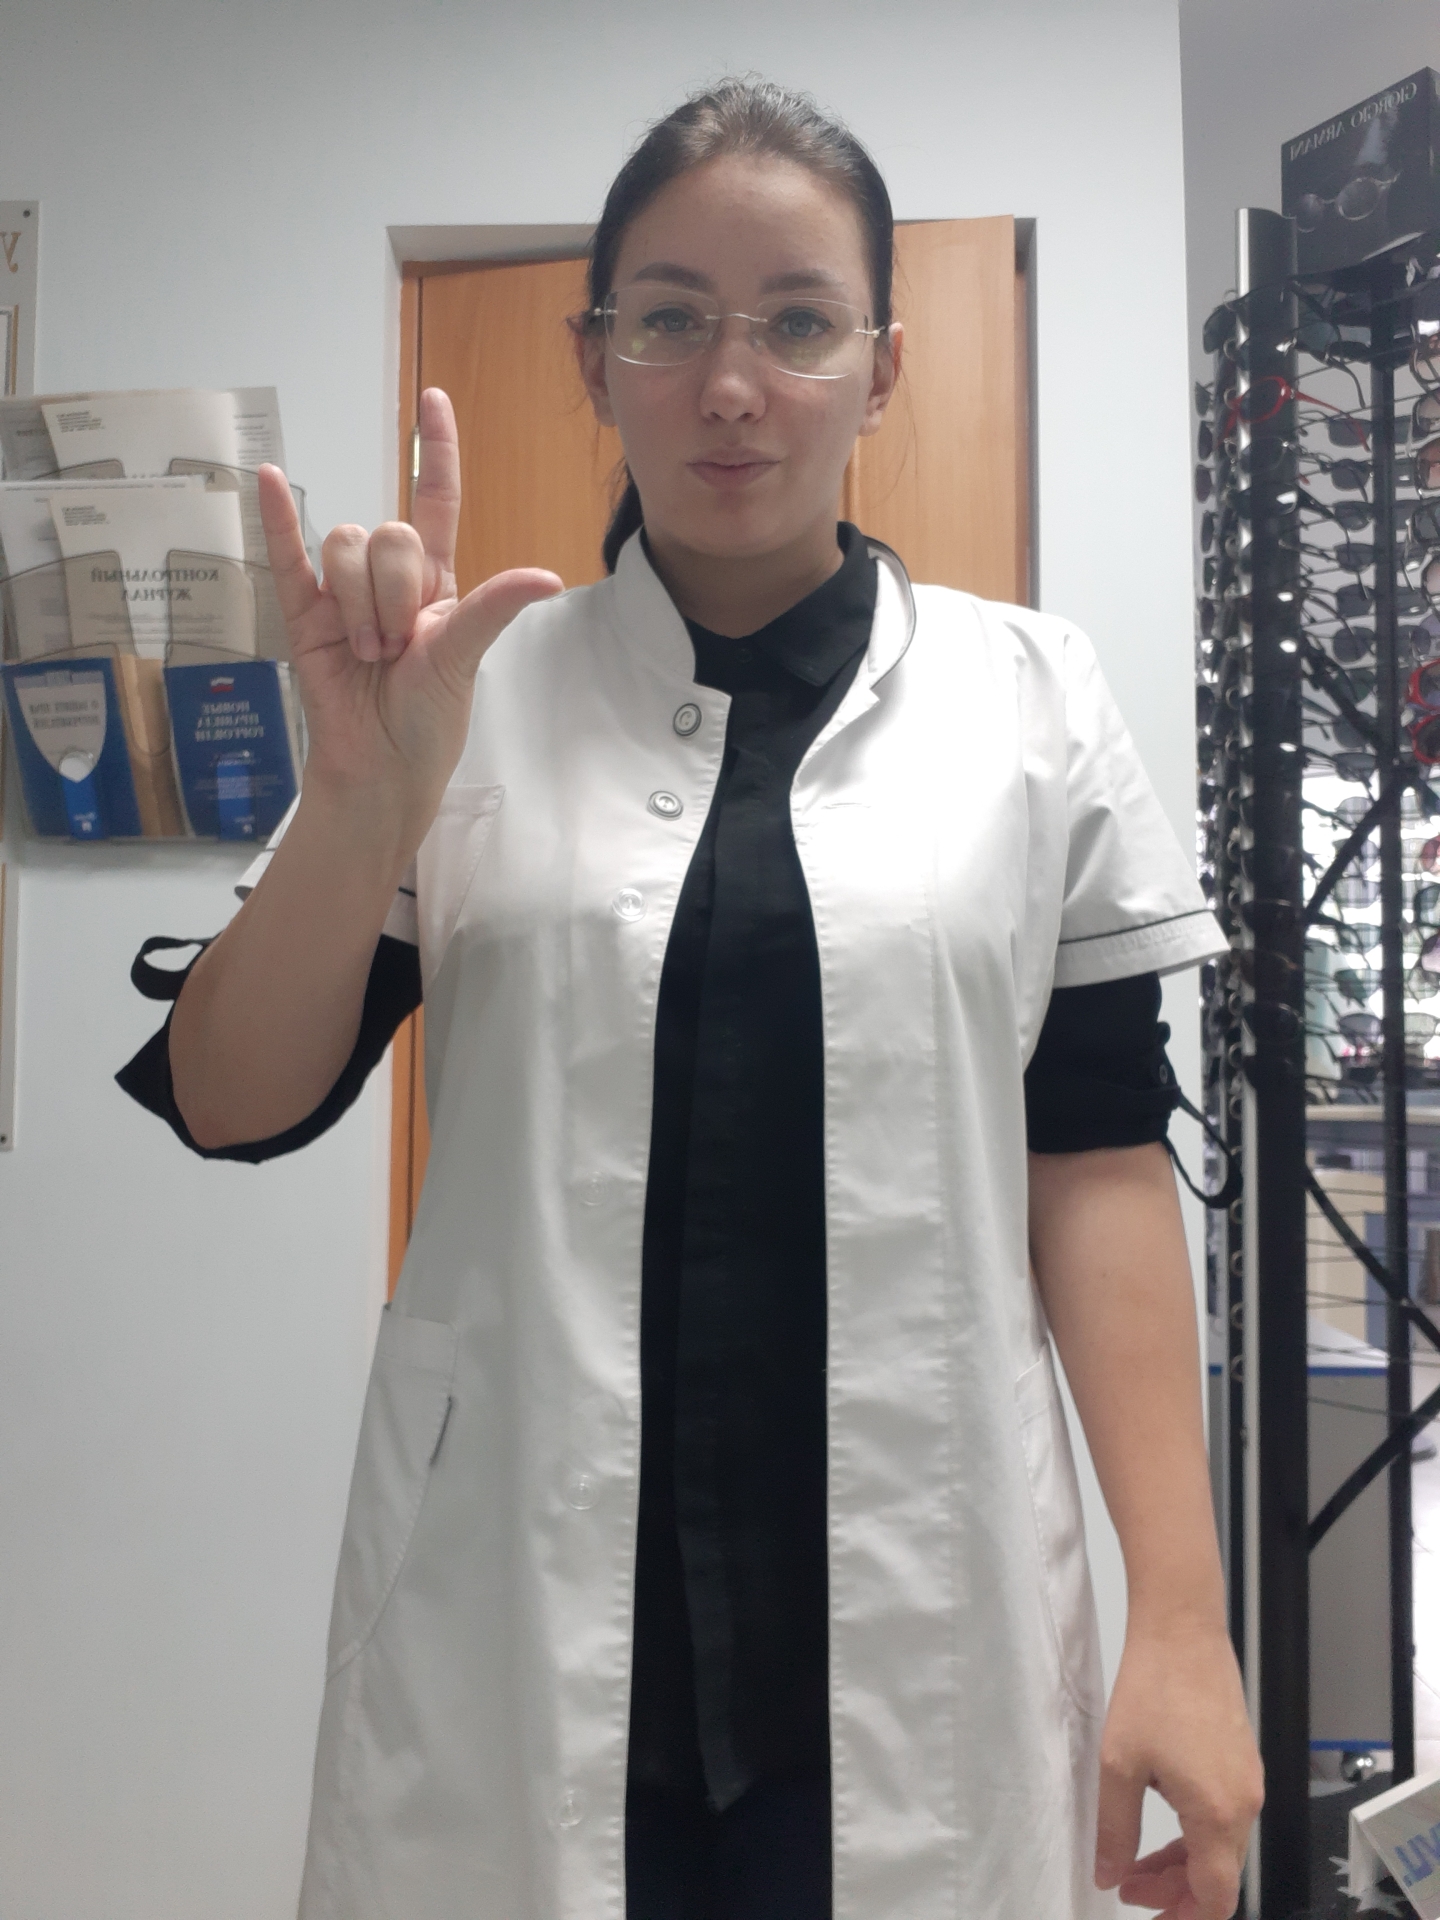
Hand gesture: rock